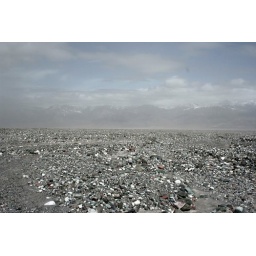
river bed (will be filled out with water in a month)